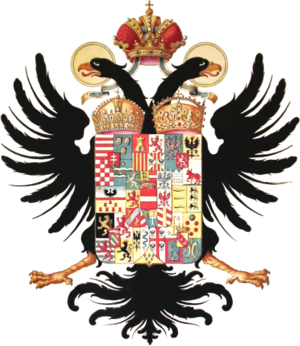
Le duché de Parme et Plaisance était un petit État de la péninsule italienne qui exista entre 1545 et 1802 puis de 1814 à 1859.